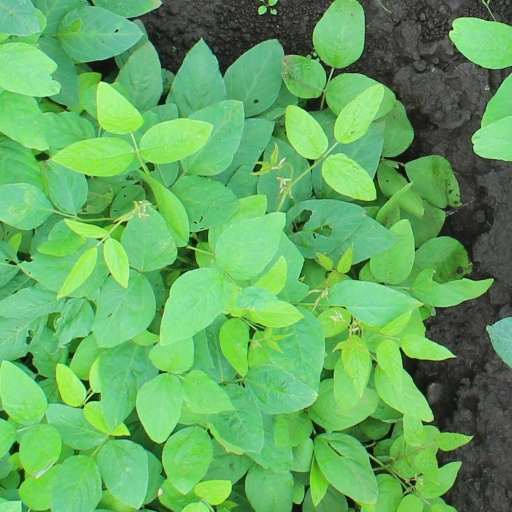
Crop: soybean